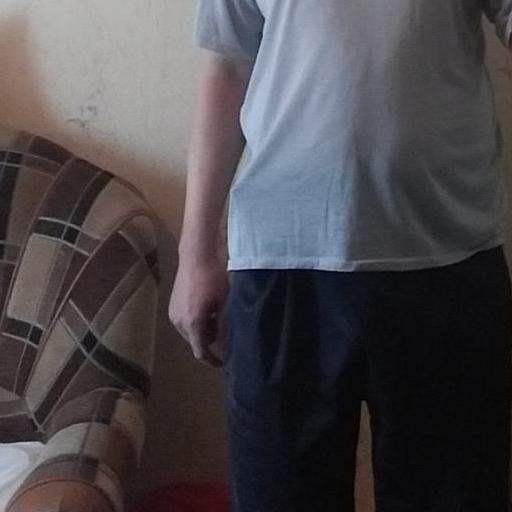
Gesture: no_gesture